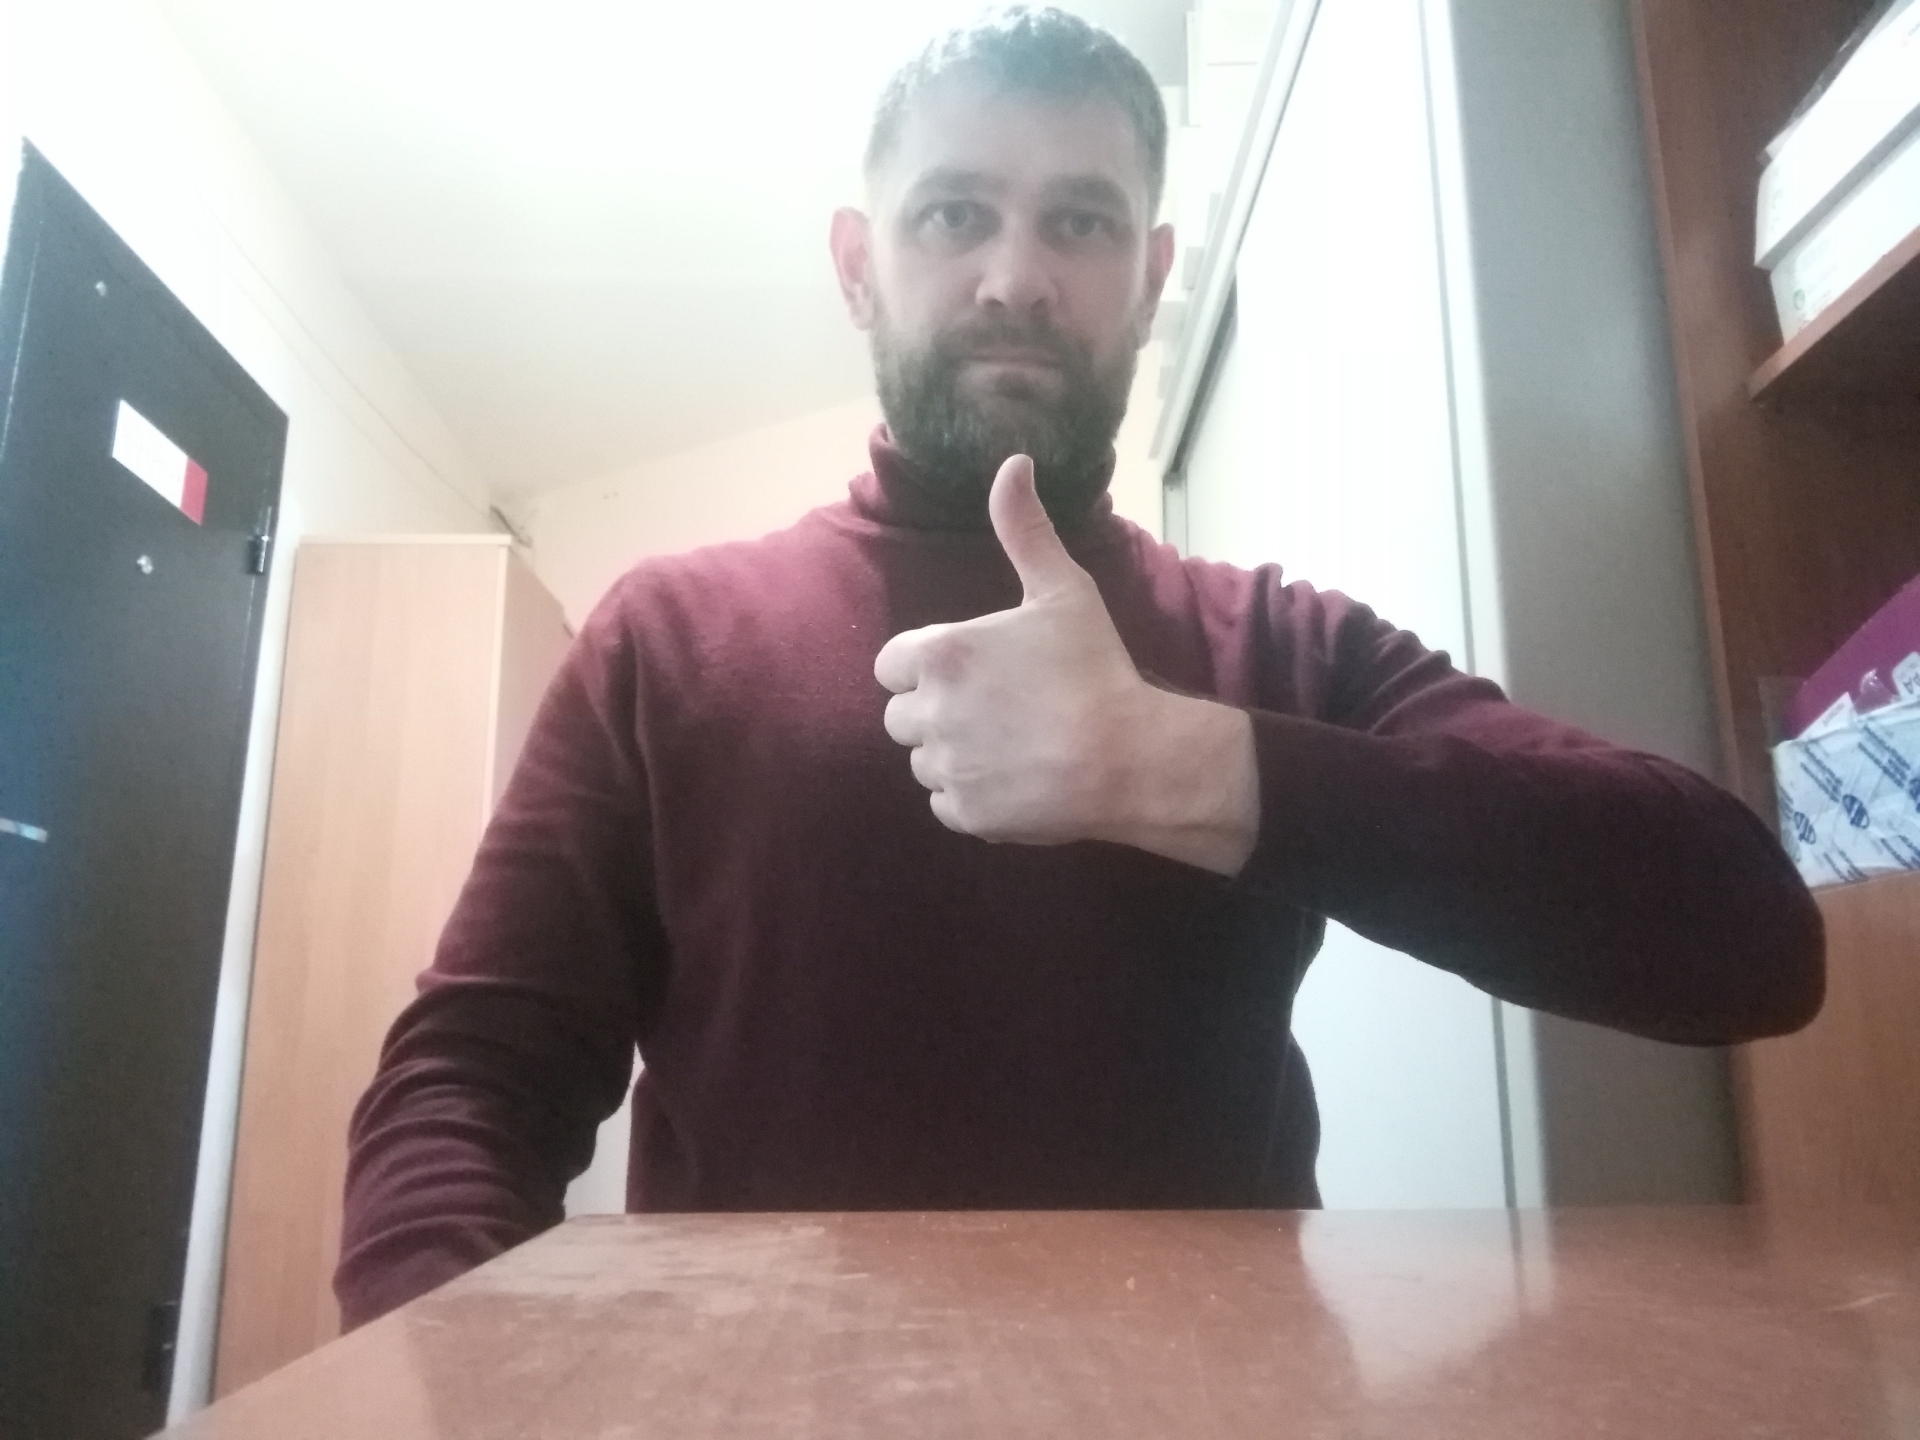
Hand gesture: like